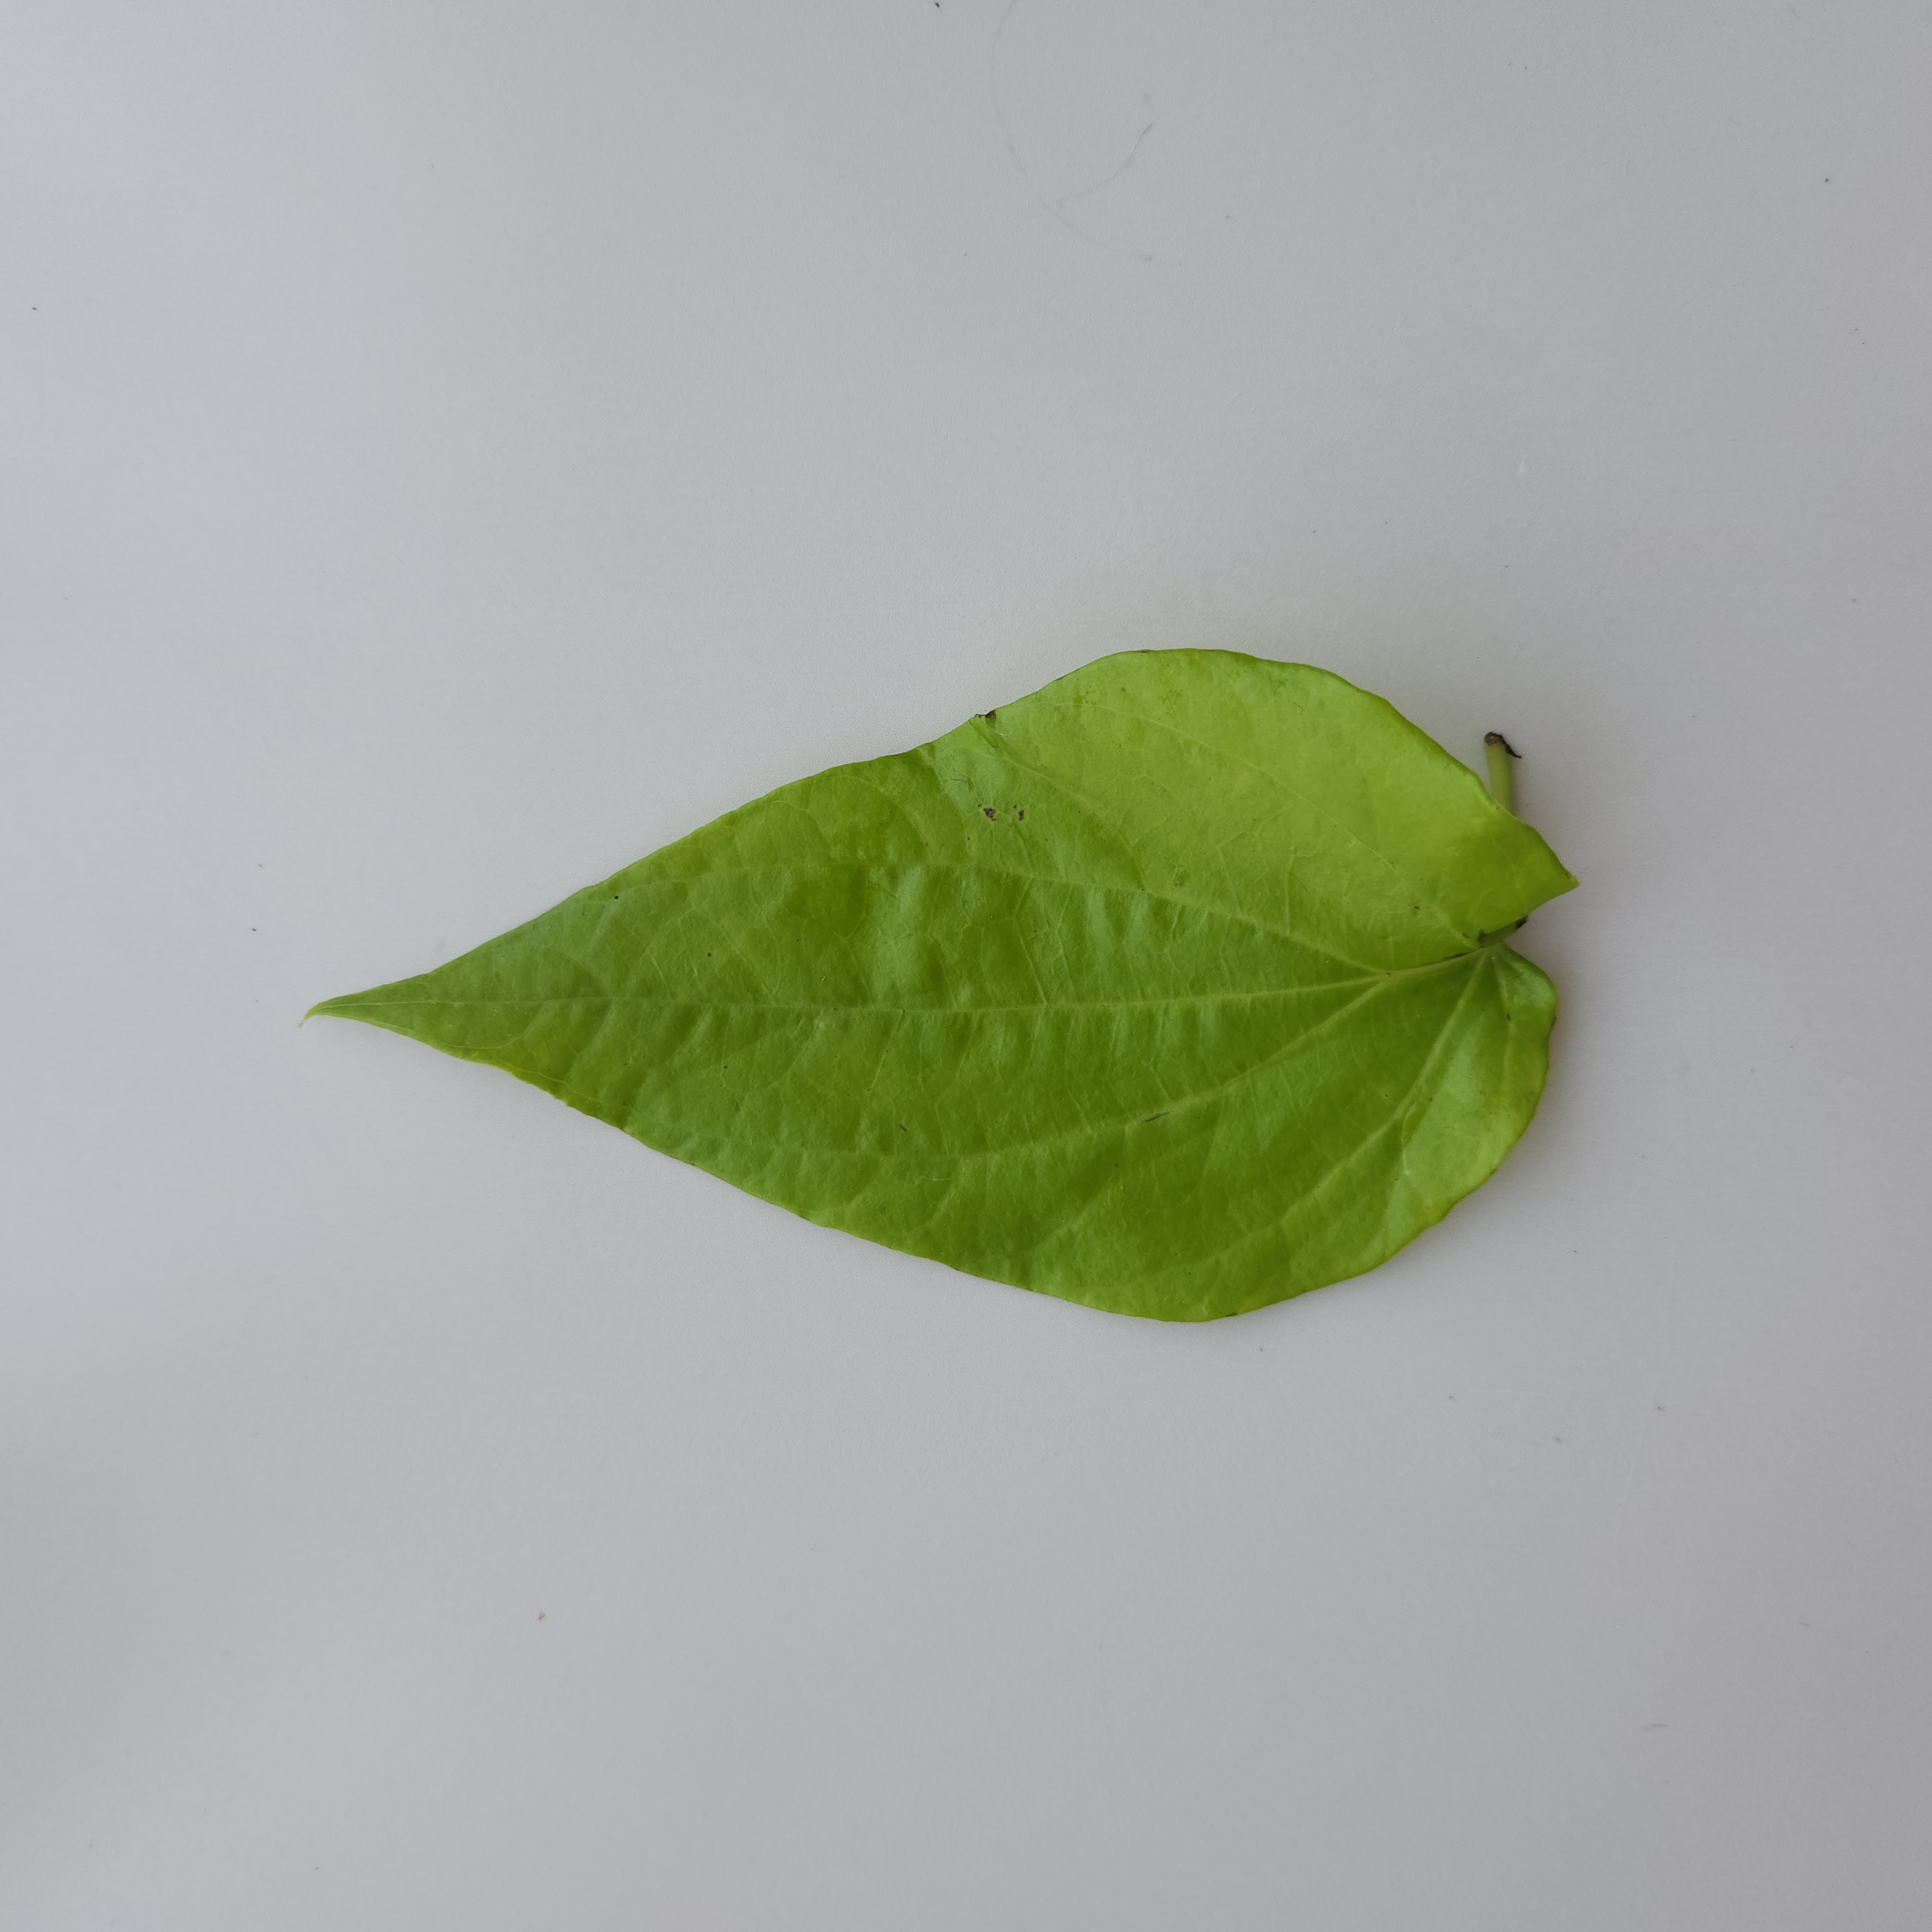
Label: Healthy